Fani Palli-Petralia

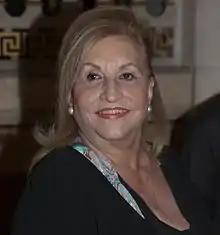
Fani-Palli Petralia

Fani Palli-Petralia (born August 10, 1943) is a Greek lawyer, New Democracy politician and